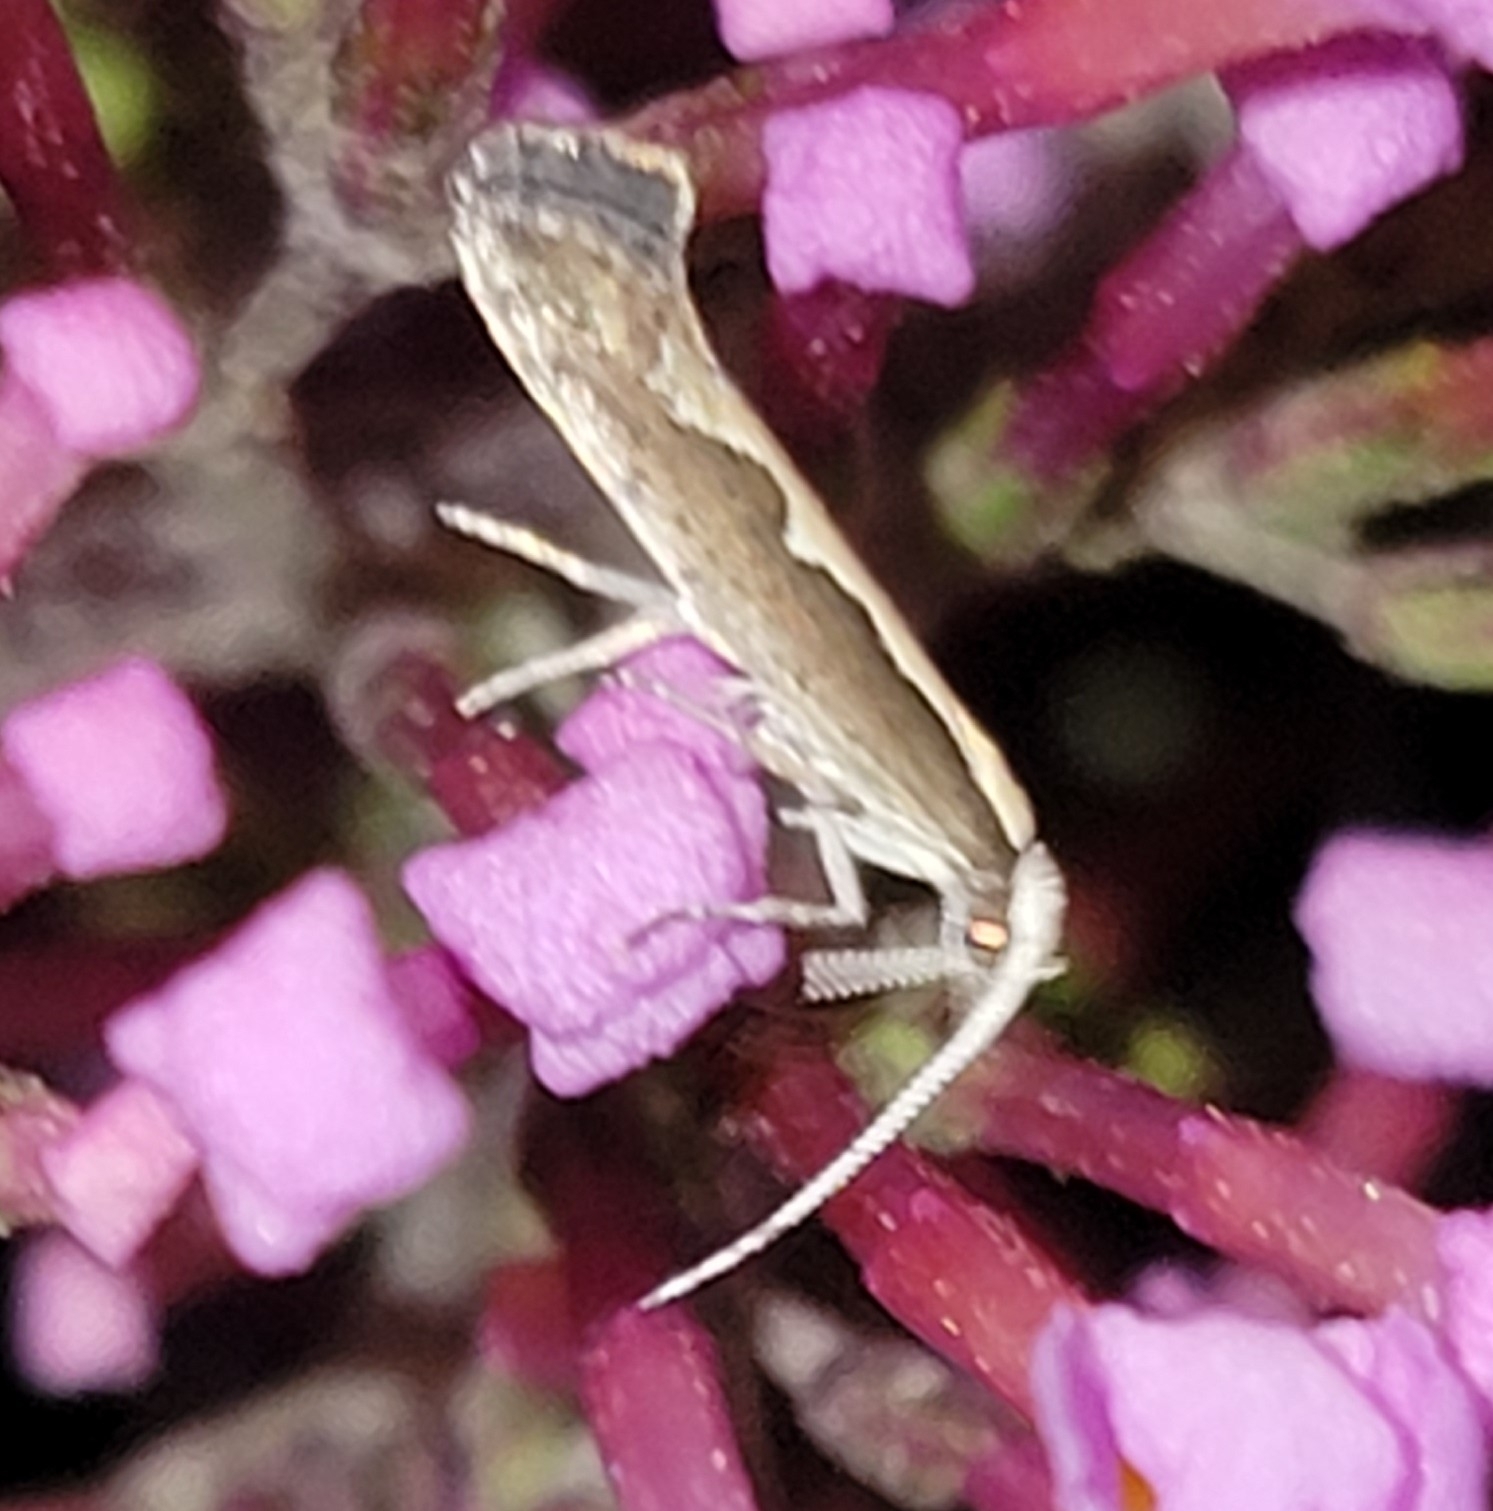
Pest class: diamondback_moth